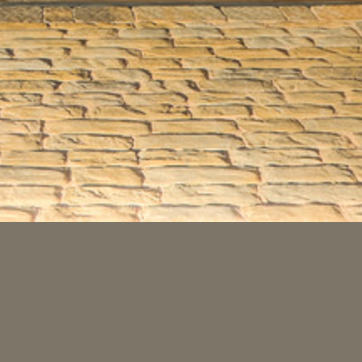
Material: stone